I'm a Freak

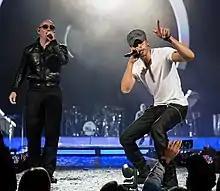
Enrique Iglesias performing with Pitbull in 2015

"I'm a Freak" generally received positive reviews. Jake Hamilton gave the song an A−, stating that the song is a chart conquer for spring. AMPed Music described the song as another club-ready anthem and a decent track. They also stated that the song "still oozes enough party mojo that would get any party animal crazy on the dance floor." ReDigi described it as "an unsurprisingly pure party anthem featuring a typically hedonistic production from The Cataracs ...Despite its wave of EDM bleeps, pulsing beats and suggestive lyrics, the song is a little more melodic and a little less bombastic than recent club bangers 'Turn The Night Up' and 'Finally Found You.'"